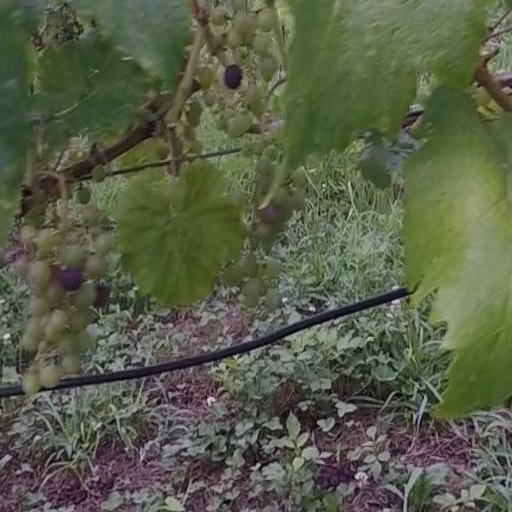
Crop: grape